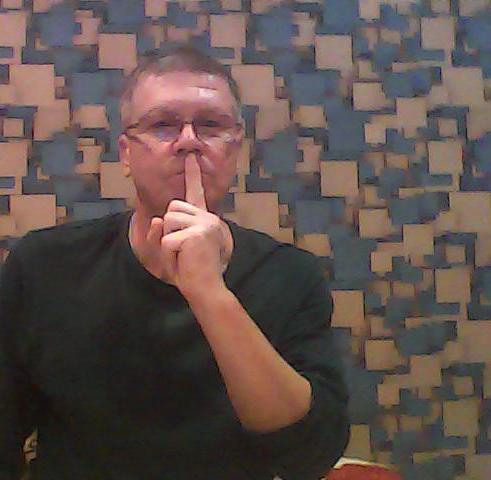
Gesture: mute